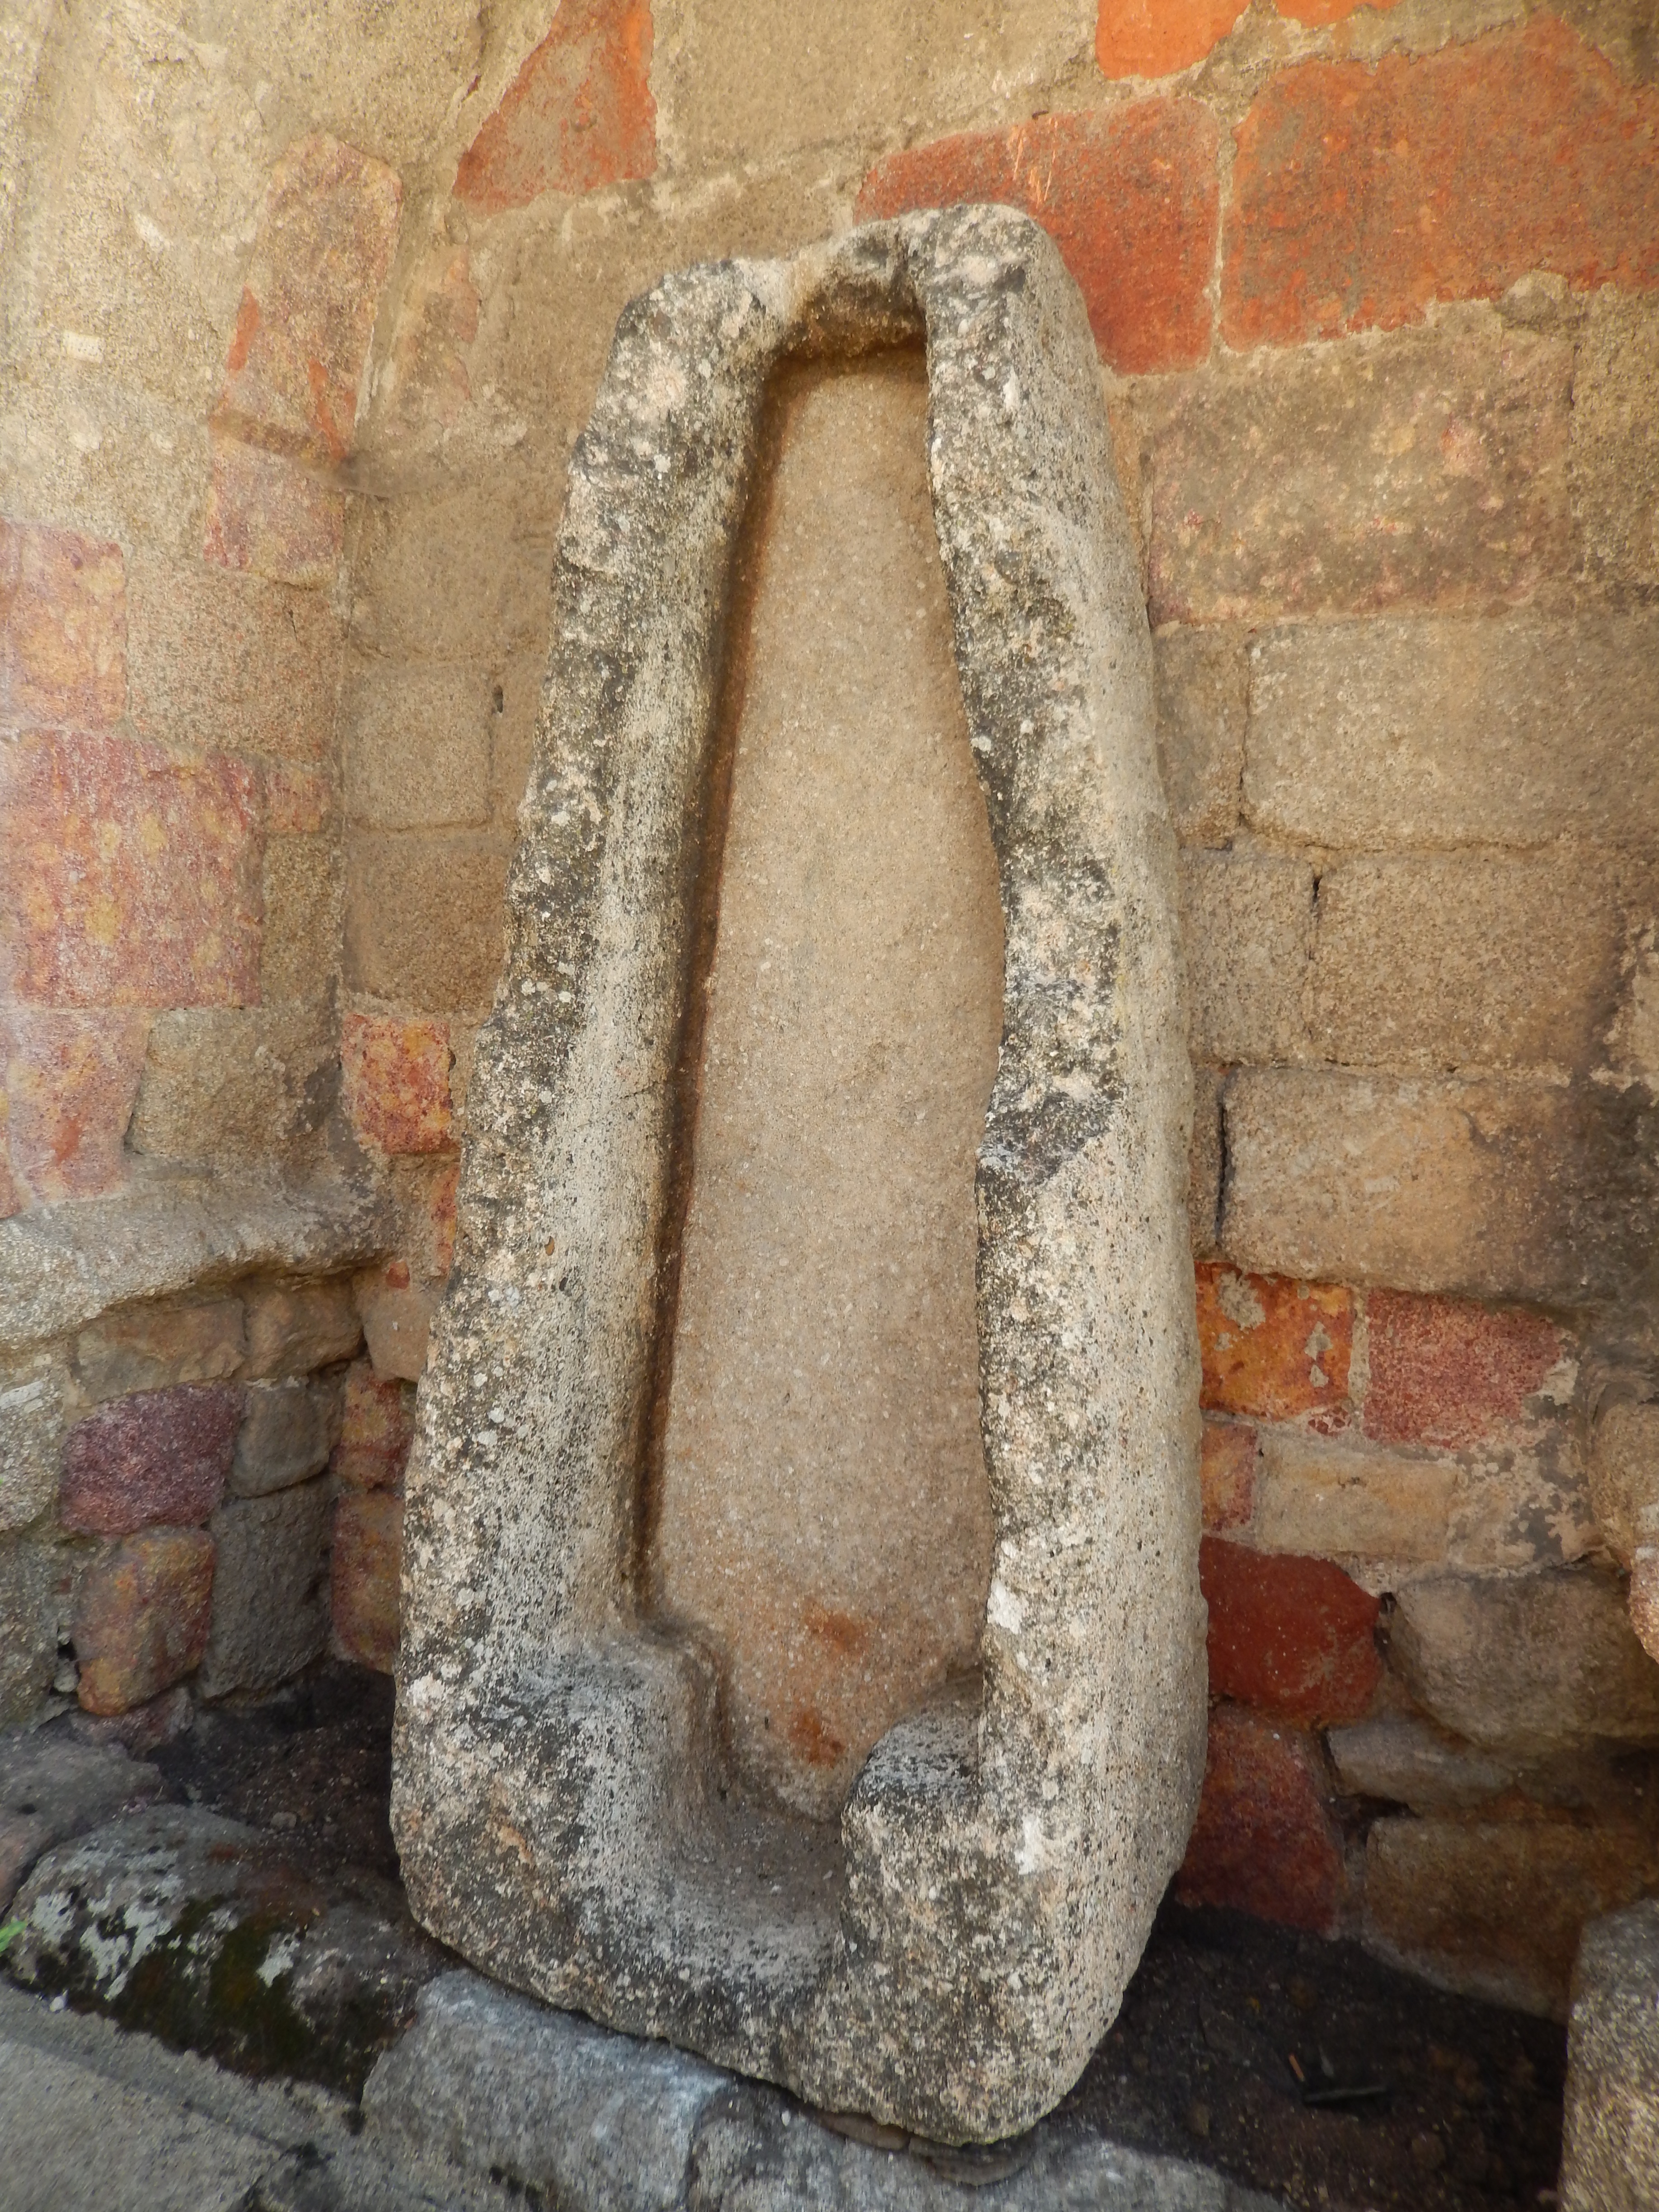
rock, structure, wall, monument, statue, arch, column, brick, material, sculpture, temple, ruins, history, pierre, carving, stele, sarcophagus, stone carving, ancient history